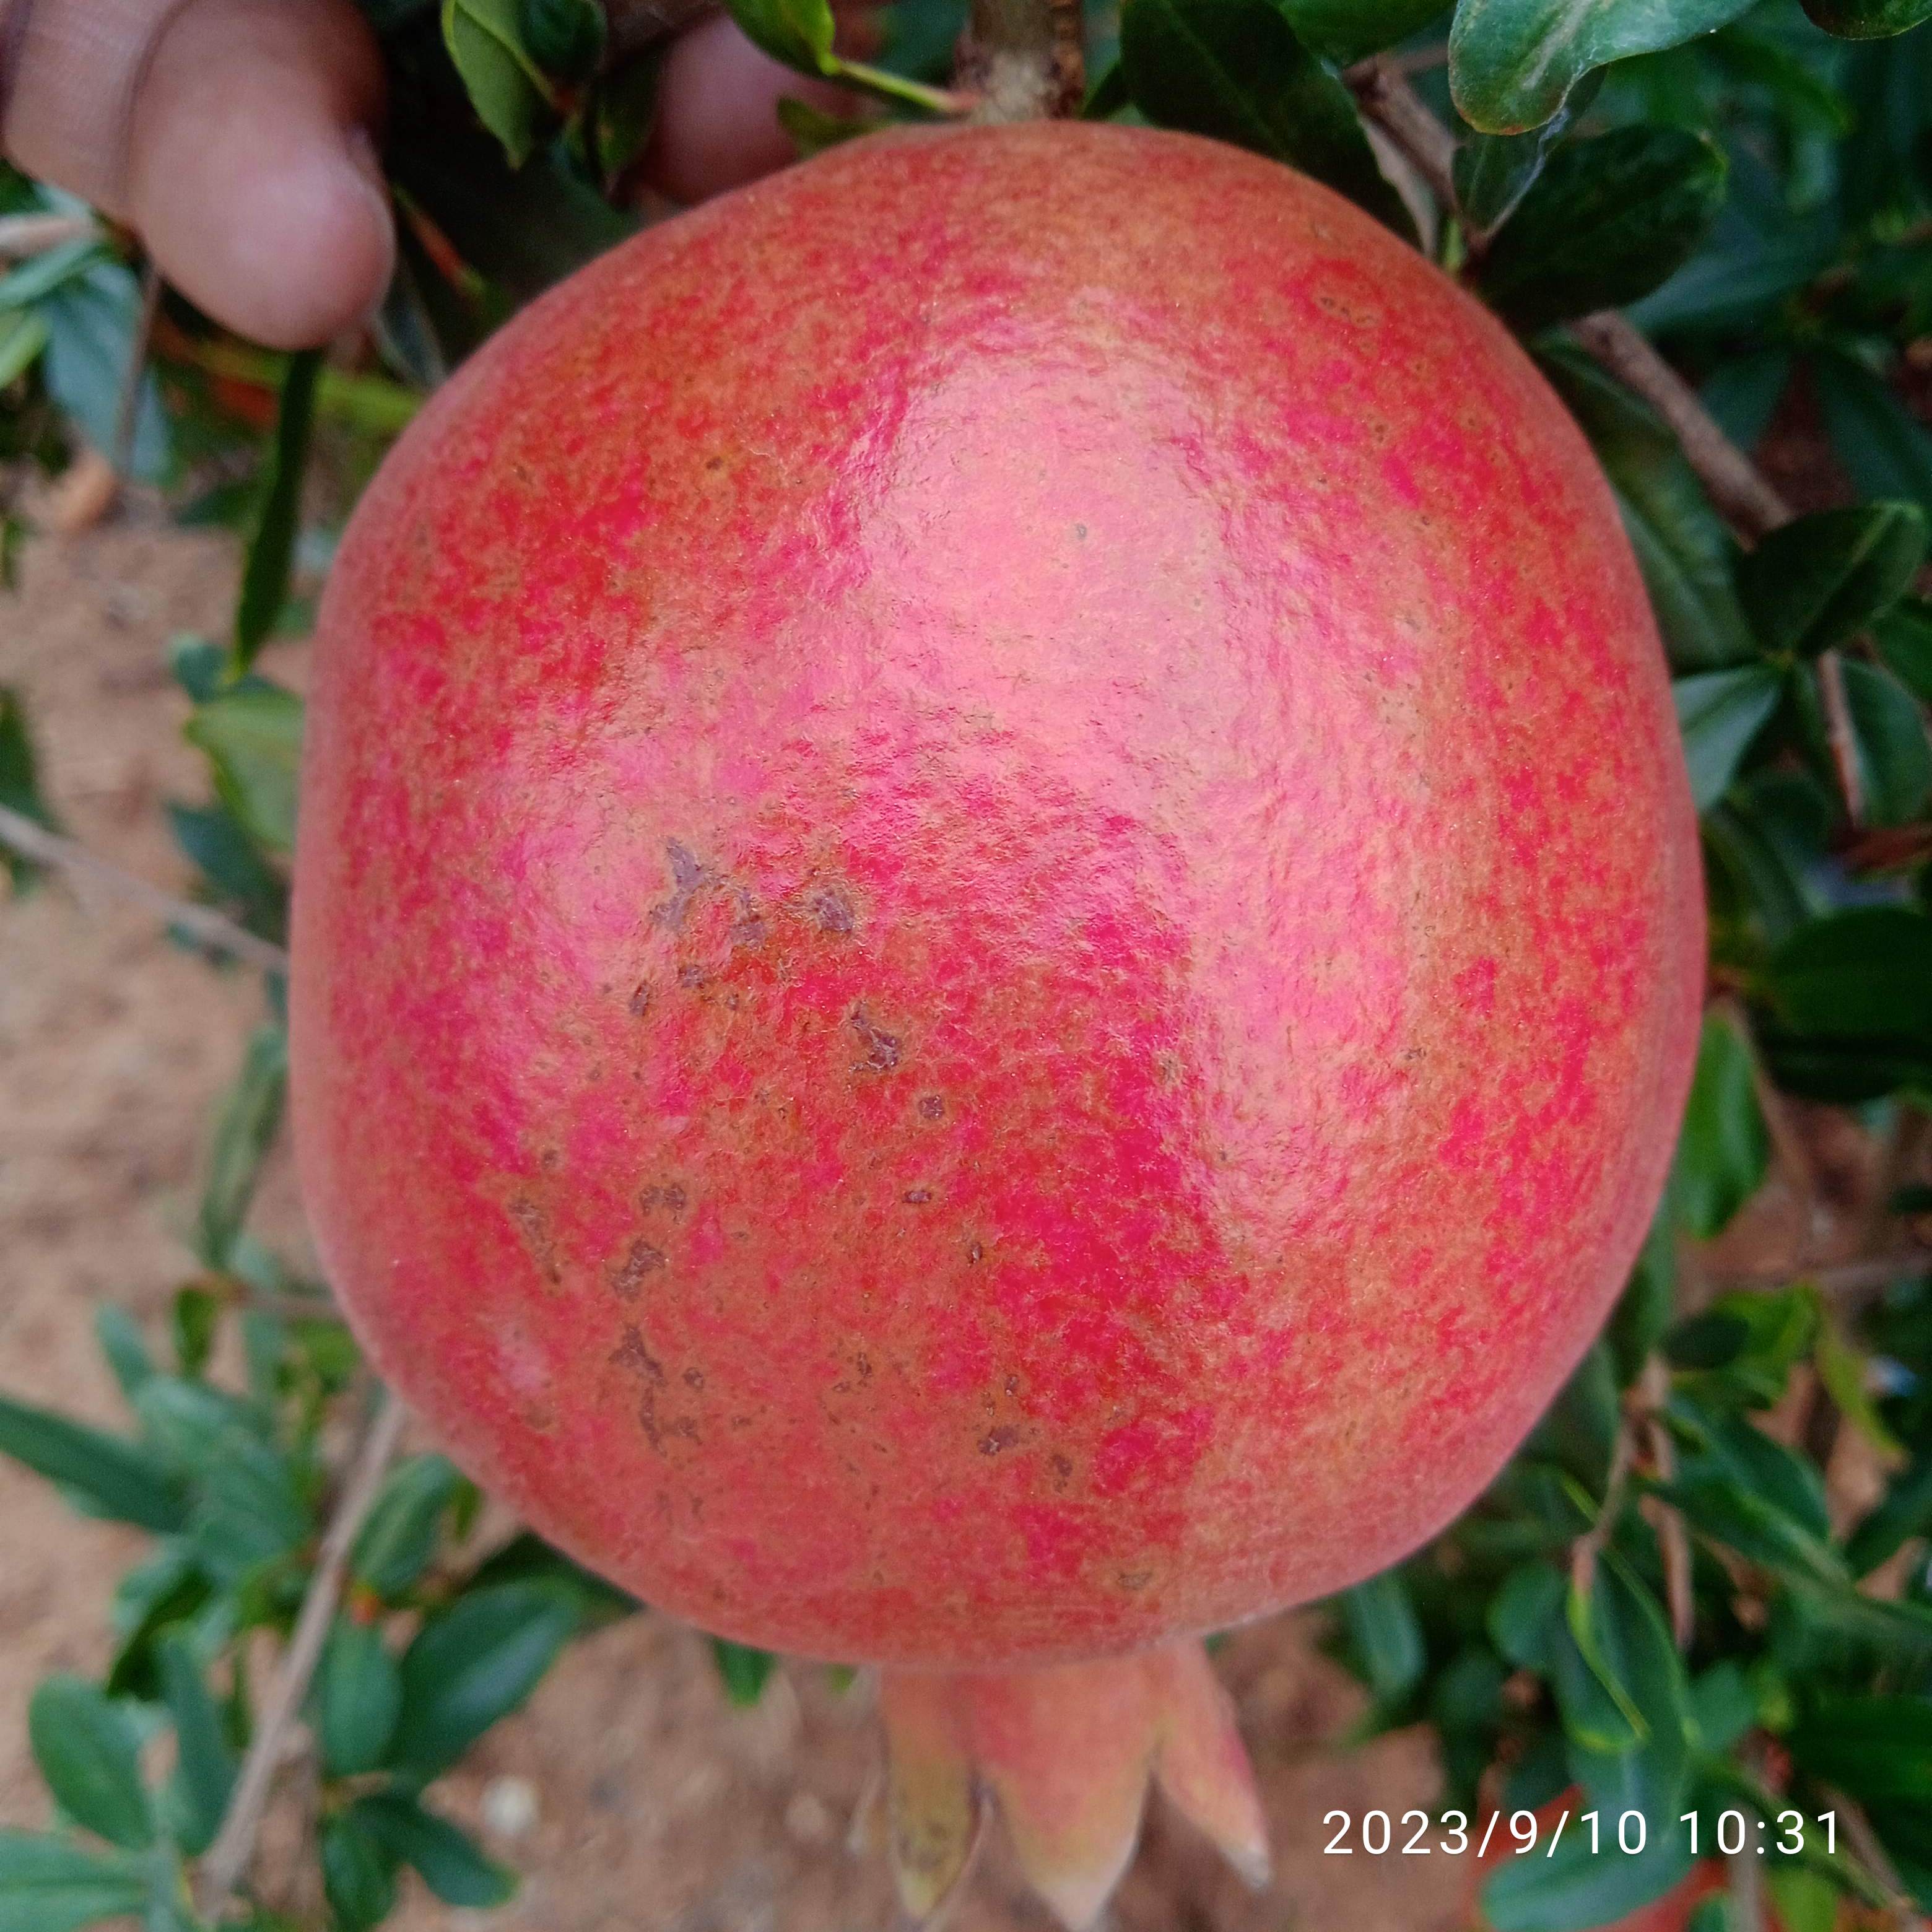
Label: Healthy